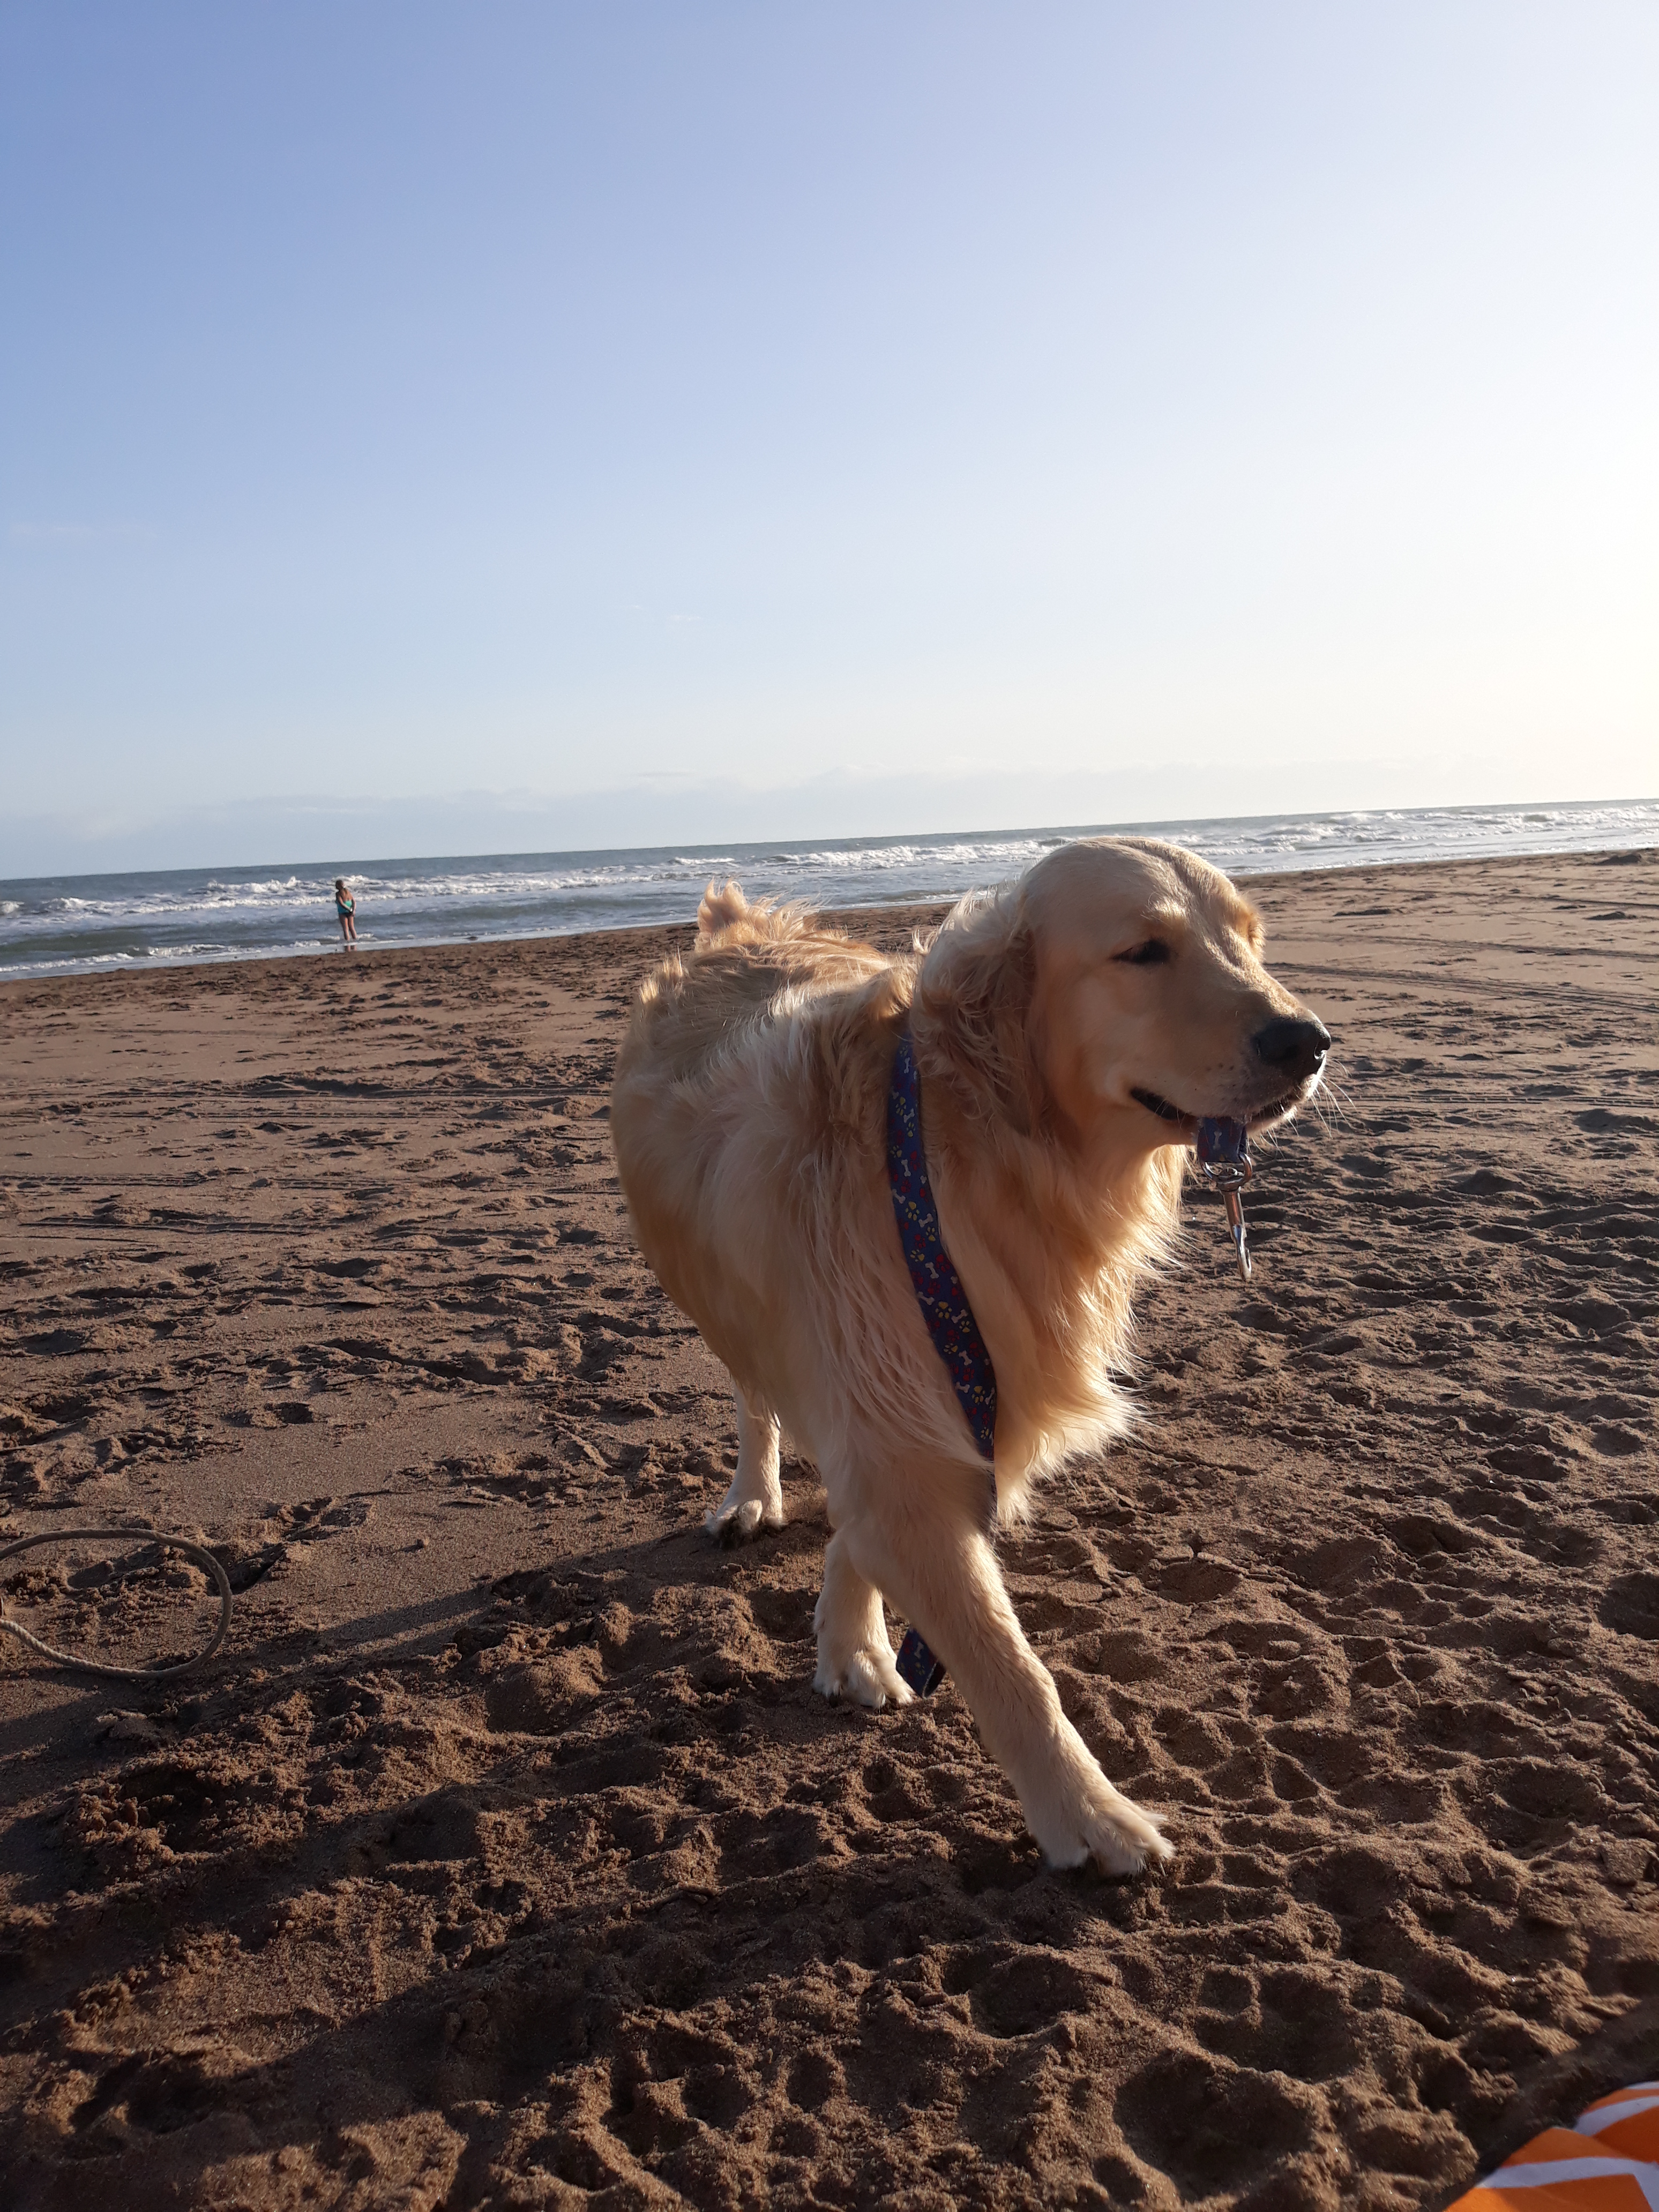
dog, mammal, vertebrate, canidae, dog breed, carnivore, sporting group, sky, golden retriever, retriever, ocean, beach, working dog